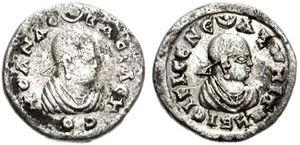
Ella-Amida fut roi d’Aksoum, père d’Ezana. Son règne s’achève vers 320-325. Le nom d'Ousanas apparaît sur ses monnaies.